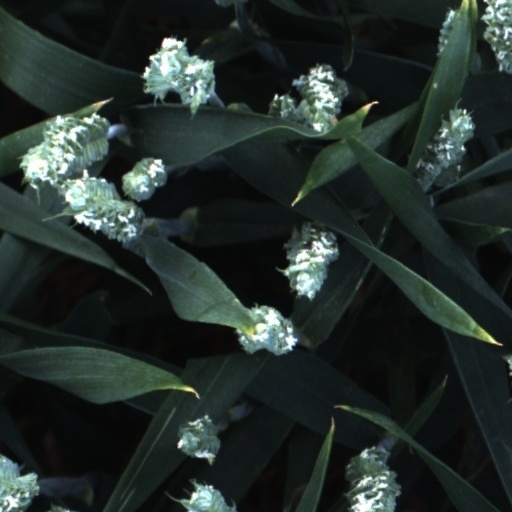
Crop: wheat